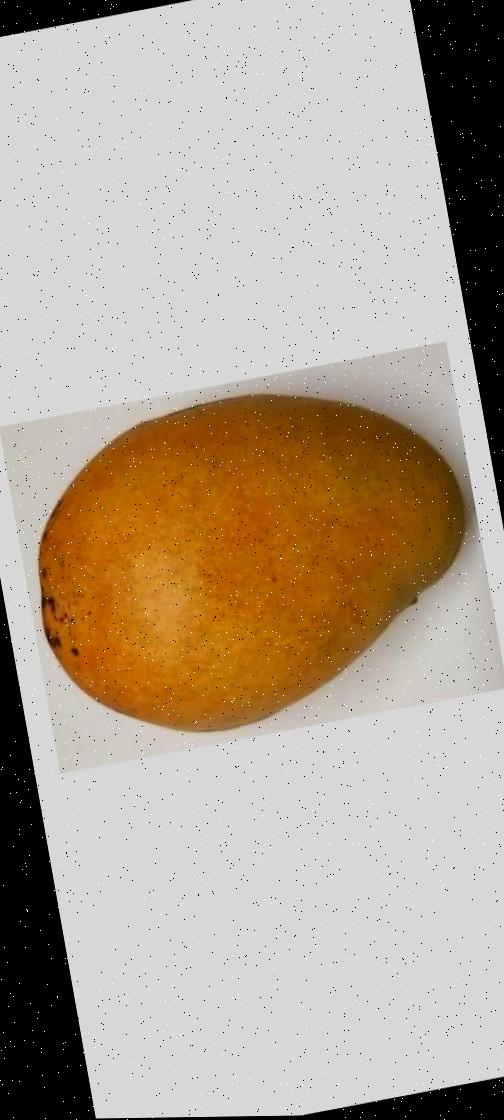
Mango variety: Bari-11